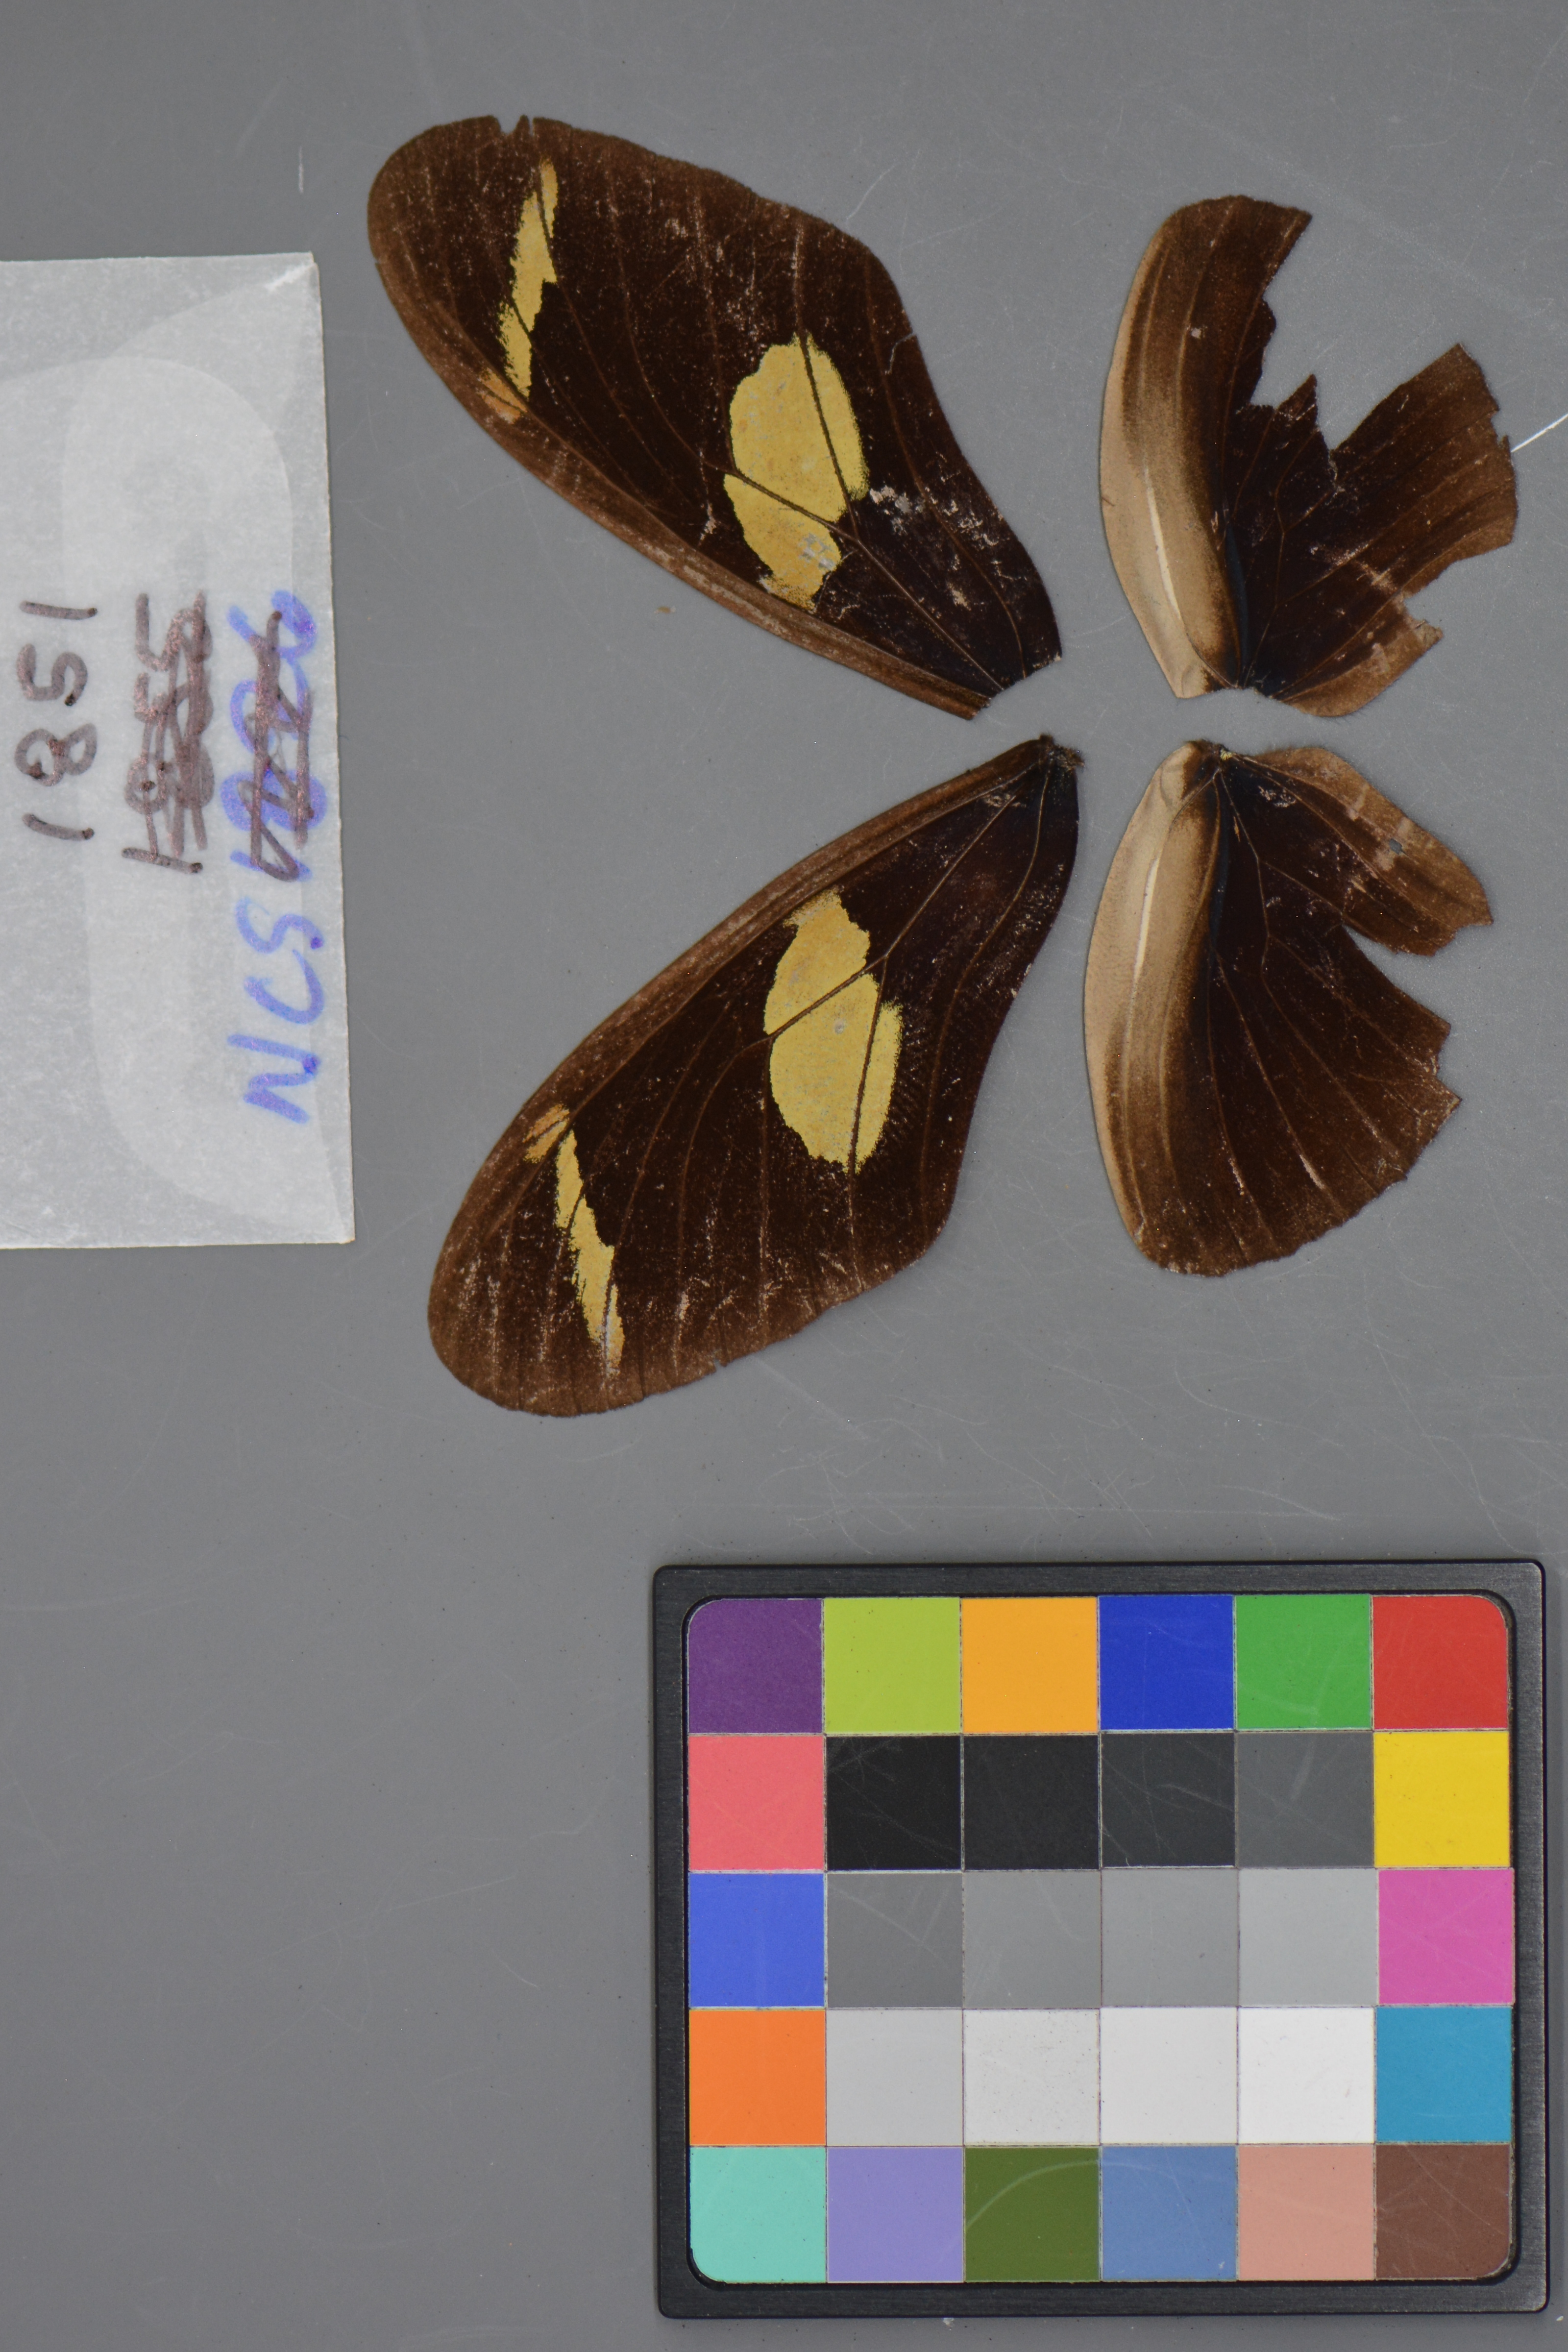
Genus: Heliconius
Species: sara
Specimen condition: damaged
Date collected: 04-Jul-09